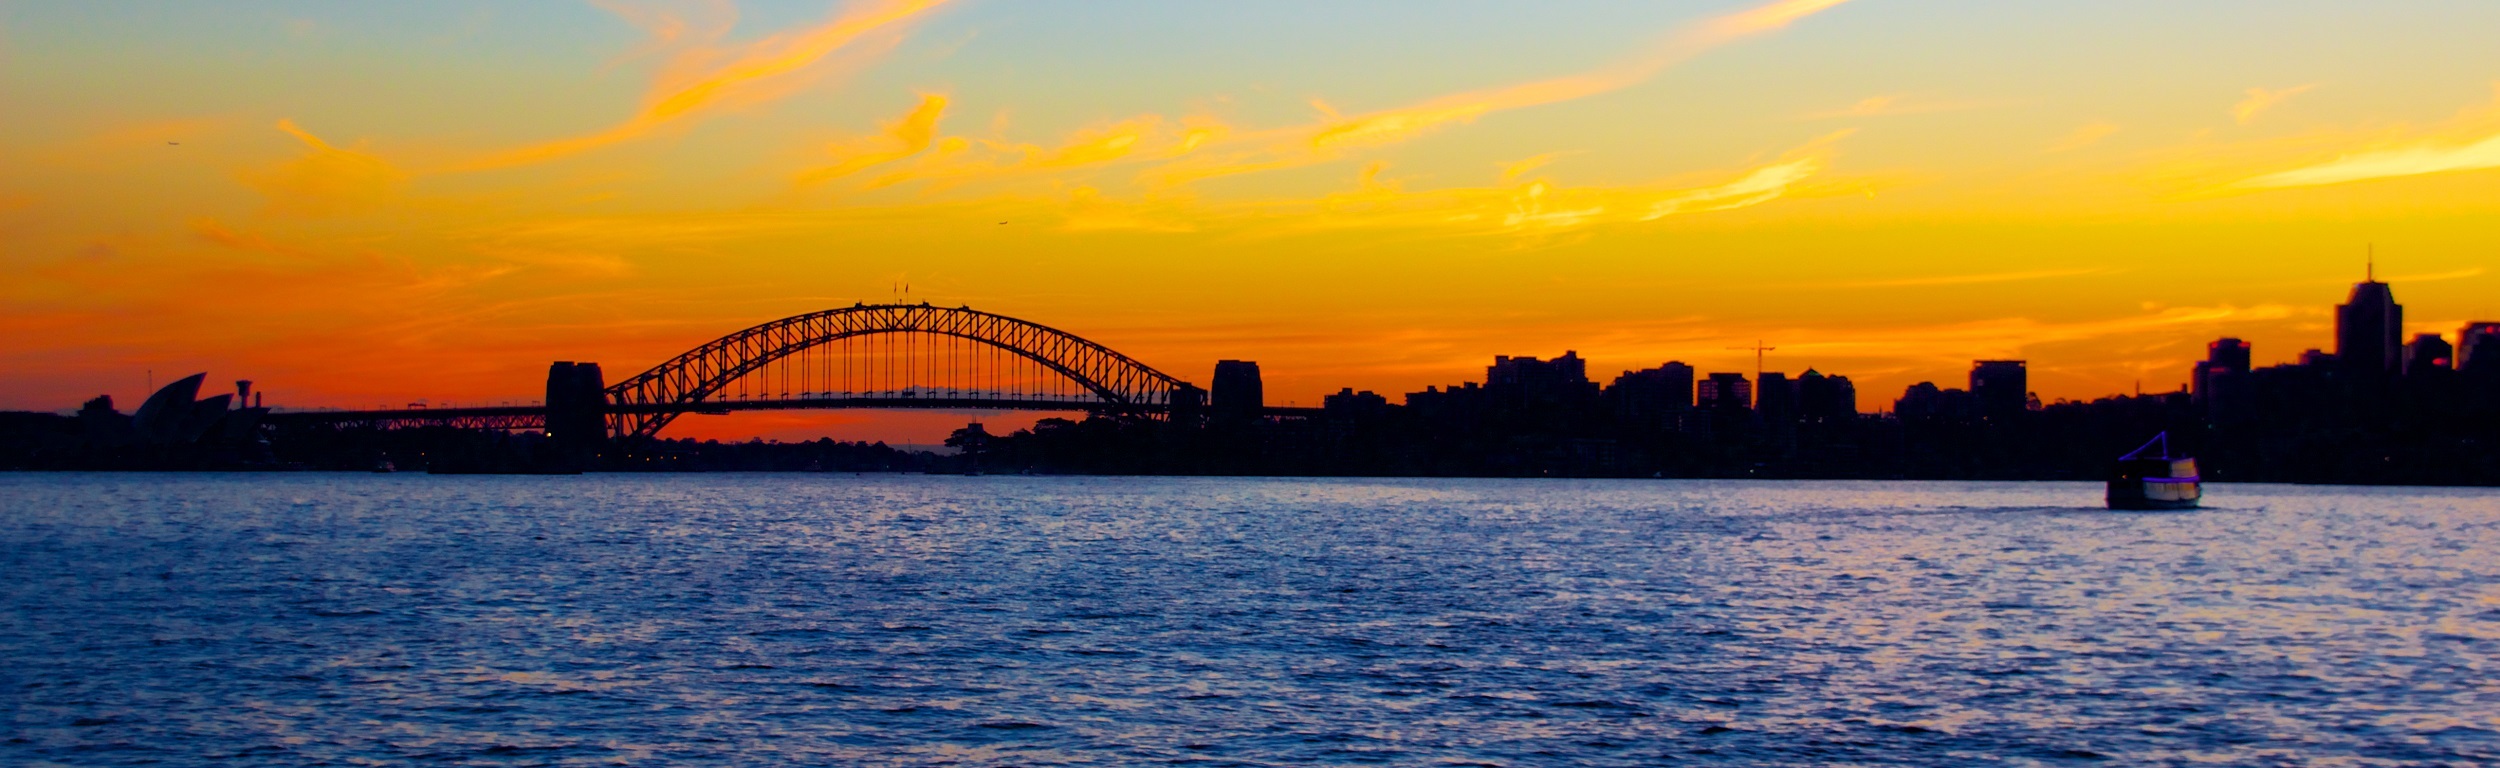
landscape, sea, water, horizon, light, sky, sunrise, sunset, bridge, skyline, morning, dawn, city, urban, cityscape, panorama, dusk, evening, orange, reflection, bay, blue, port, colorful, australia, afterglow, sydney harbor